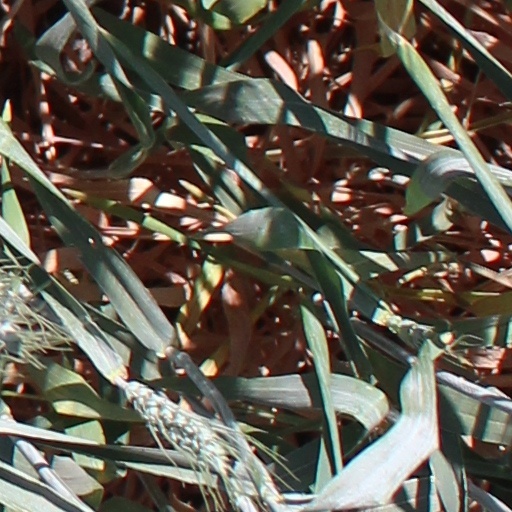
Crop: wheat